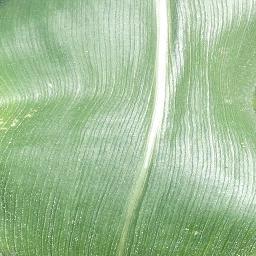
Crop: corn
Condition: (maize)_healthy